Jürgen Hönscheid

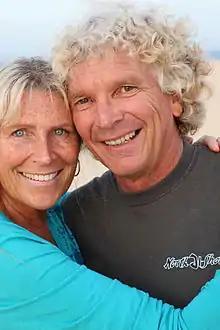
Jürgen Hönscheid and his wife Ute in 2009

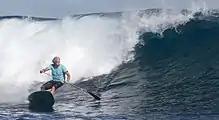
Hönscheid riding a wave in Hawaii on a standup paddleboard in 2012

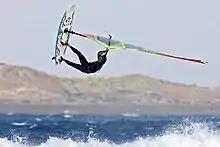
Waveriding in Fuerteventura in 2004

Jürgen Hönscheid (born 1954, in Sylt) is a German windsurfer. He became the vice world champion in tandem windsurfing in 1974, setting a land speed record in 1981; was a founding member of the in 1982, and has authored several books on the subject including "Heavy weather windsurfing : on funboards and sinkers" (1984), "Brandungssurfen" (1985), and "Mein Arbeitgeber ist der Wind 50 Jahre Surf- und Windsurfgeschichte(n)" (2008).